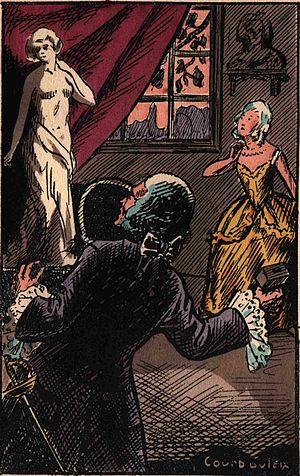
Illustration par Courbouleix de Sarrasine d'Honoré de Balzac, Paris Ve, Maurice Glomeau, éditeur, 1922
Léon Antoine Marie Joseph Courbouleix est un artiste peintre, graveur et illustrateur français né le 24 mars 1887 à Montpellier, et, mort le 23 août 1972 dans le 14ᵉ arrondissement de Paris.